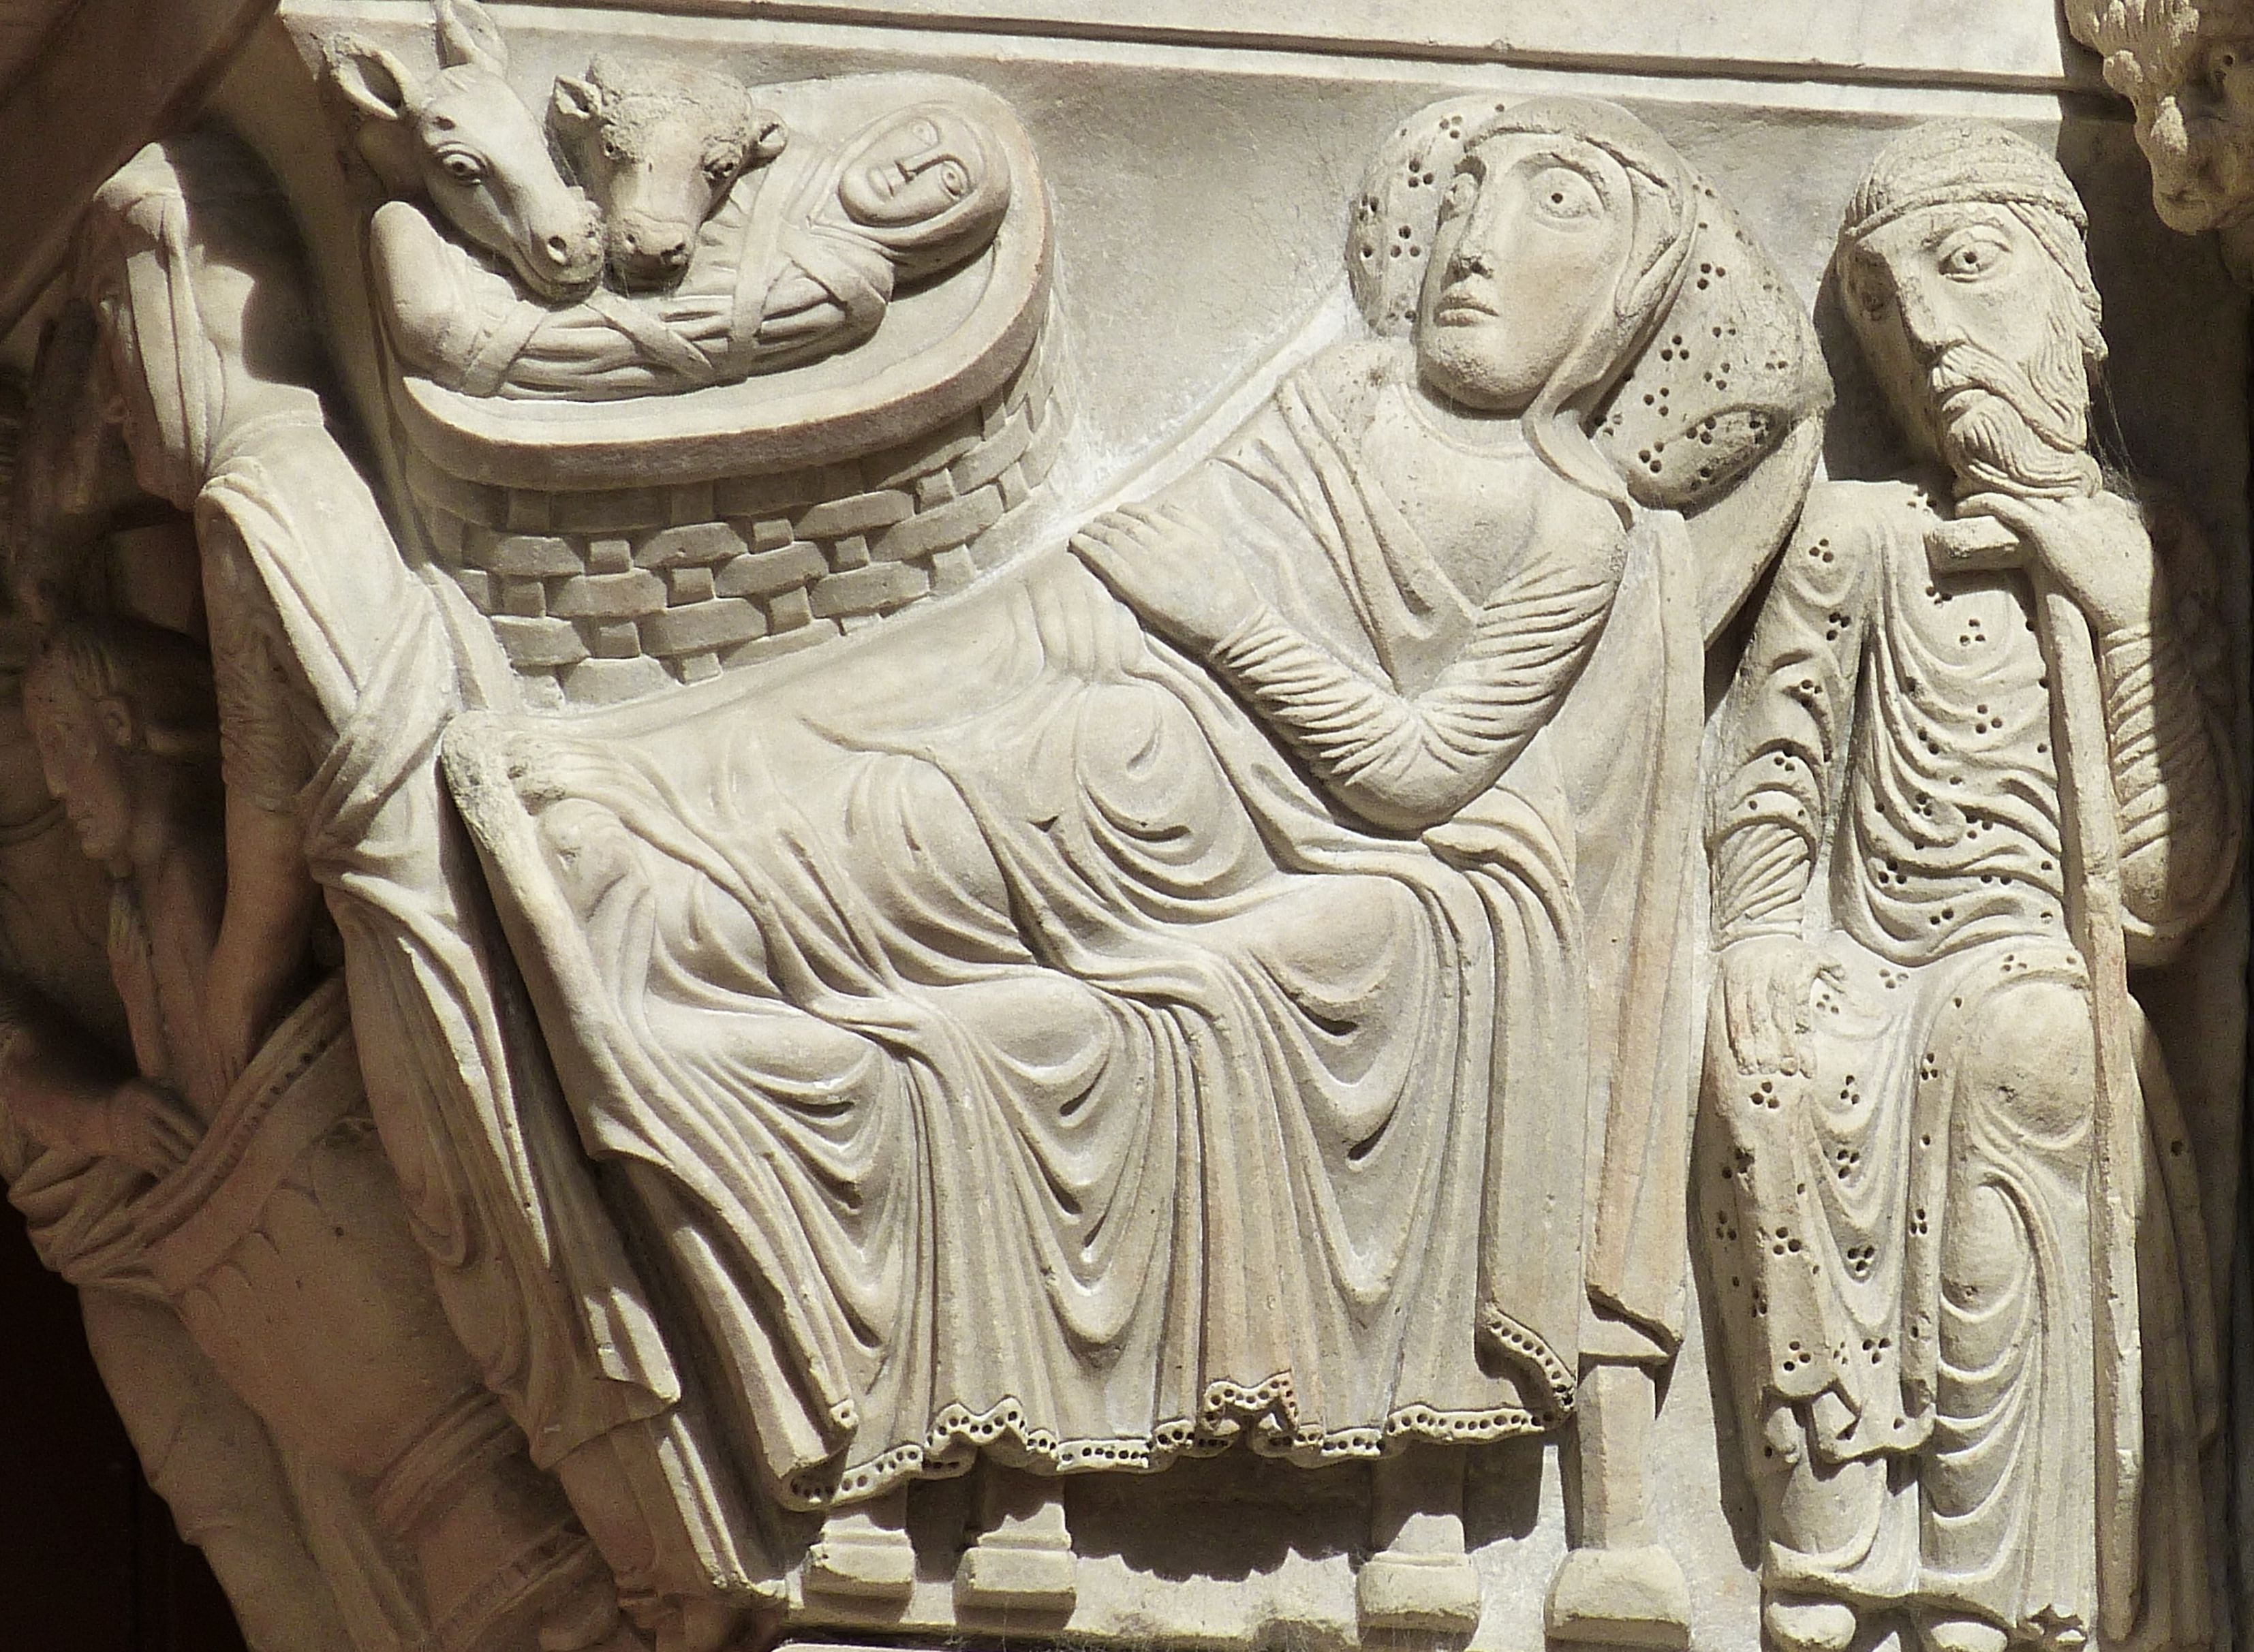
monument, france, statue, facade, church, cathedral, christmas, donkey, world heritage, advent, old town, father christmas, sculpture, art, figure, temple, maria, jesus, history, unesco, romanesque, carving, arles, relief, historically, ox, romanesque church, rhaeto romanic, archaeological site, stone carving, rhone, hindu temple, ancient history